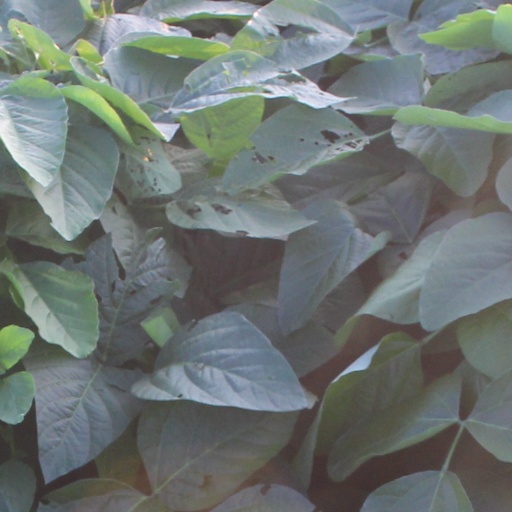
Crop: soybean